Mayurakshi River

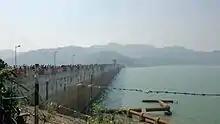
Massanjore Dam at Dumka

The Mayurakshi (also called Mor River) is a major river in Jharkhand and West Bengal, India, with a long history of devastating floods.